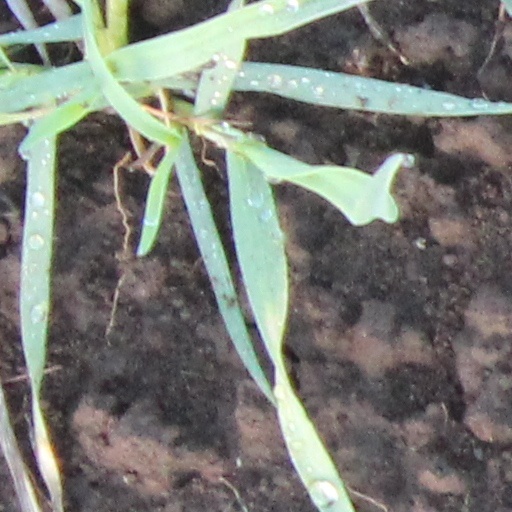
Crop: wheat